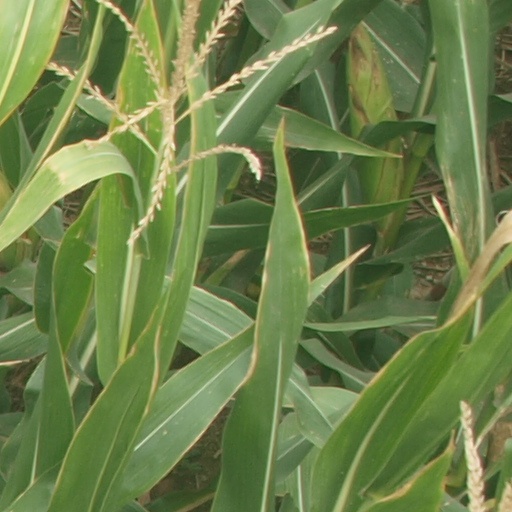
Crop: maize; corn